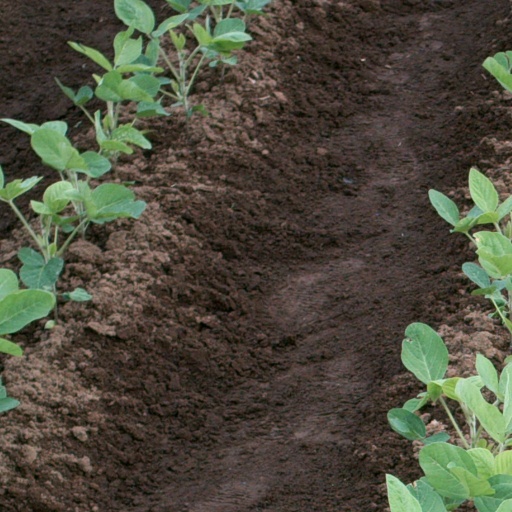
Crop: soybean